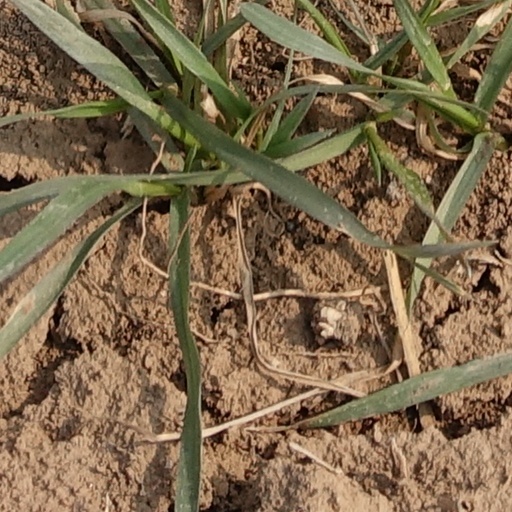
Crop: wheat